Westquay

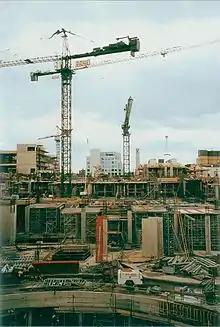
June 1999

Rebranded from WestQuay in January 2017, Westquay has been constructed on the former site of the Pirelli Cable Works and the 1960s Arundel Towers development (two office tower blocks above a multi-storey car park) and it measures approximately ¼ of a mile from one end of the site to the other. Demolition of the previous buildings began in September 1997 and Westquay opened on 28 September 2000.